Lyngurium

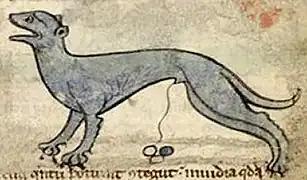
"Lapis lynxurius"

In the 1st century AD Pliny the Elder discusses the stone, but makes it clear that he does not believe in it, or at least its supposed origin: "I for my part am of the opinion that the whole story is false and that no gemstone bearing this name has been seen in our time. Also false are the statements made simultaneously about its medical properties, to the effect that when it is taken in liquid it breaks up stones in the bladder, and that it relieves jaundice if it is swallowed in wine or even looked at". He also mentioned the belief that the hiding of the solidified urine was because lynxes had a "grudge against mankind", and deliberately hid what they knew to be highly beneficial objects for man. This idea was apparently also mentioned by Theophrastus in a different, lost, work "On creatures said to be grudging", and was still alive in the 15th century: "she hidith it for envy that hire vertues shulde not helpe vs". Another version was that the lynx swallowed the stone and "withholt in his throte wel depe that the grete vertues there-of ne shulde nought be helpyng to vs" ("withholds it in his throat knowing that the virtues thereof should not be helping us").